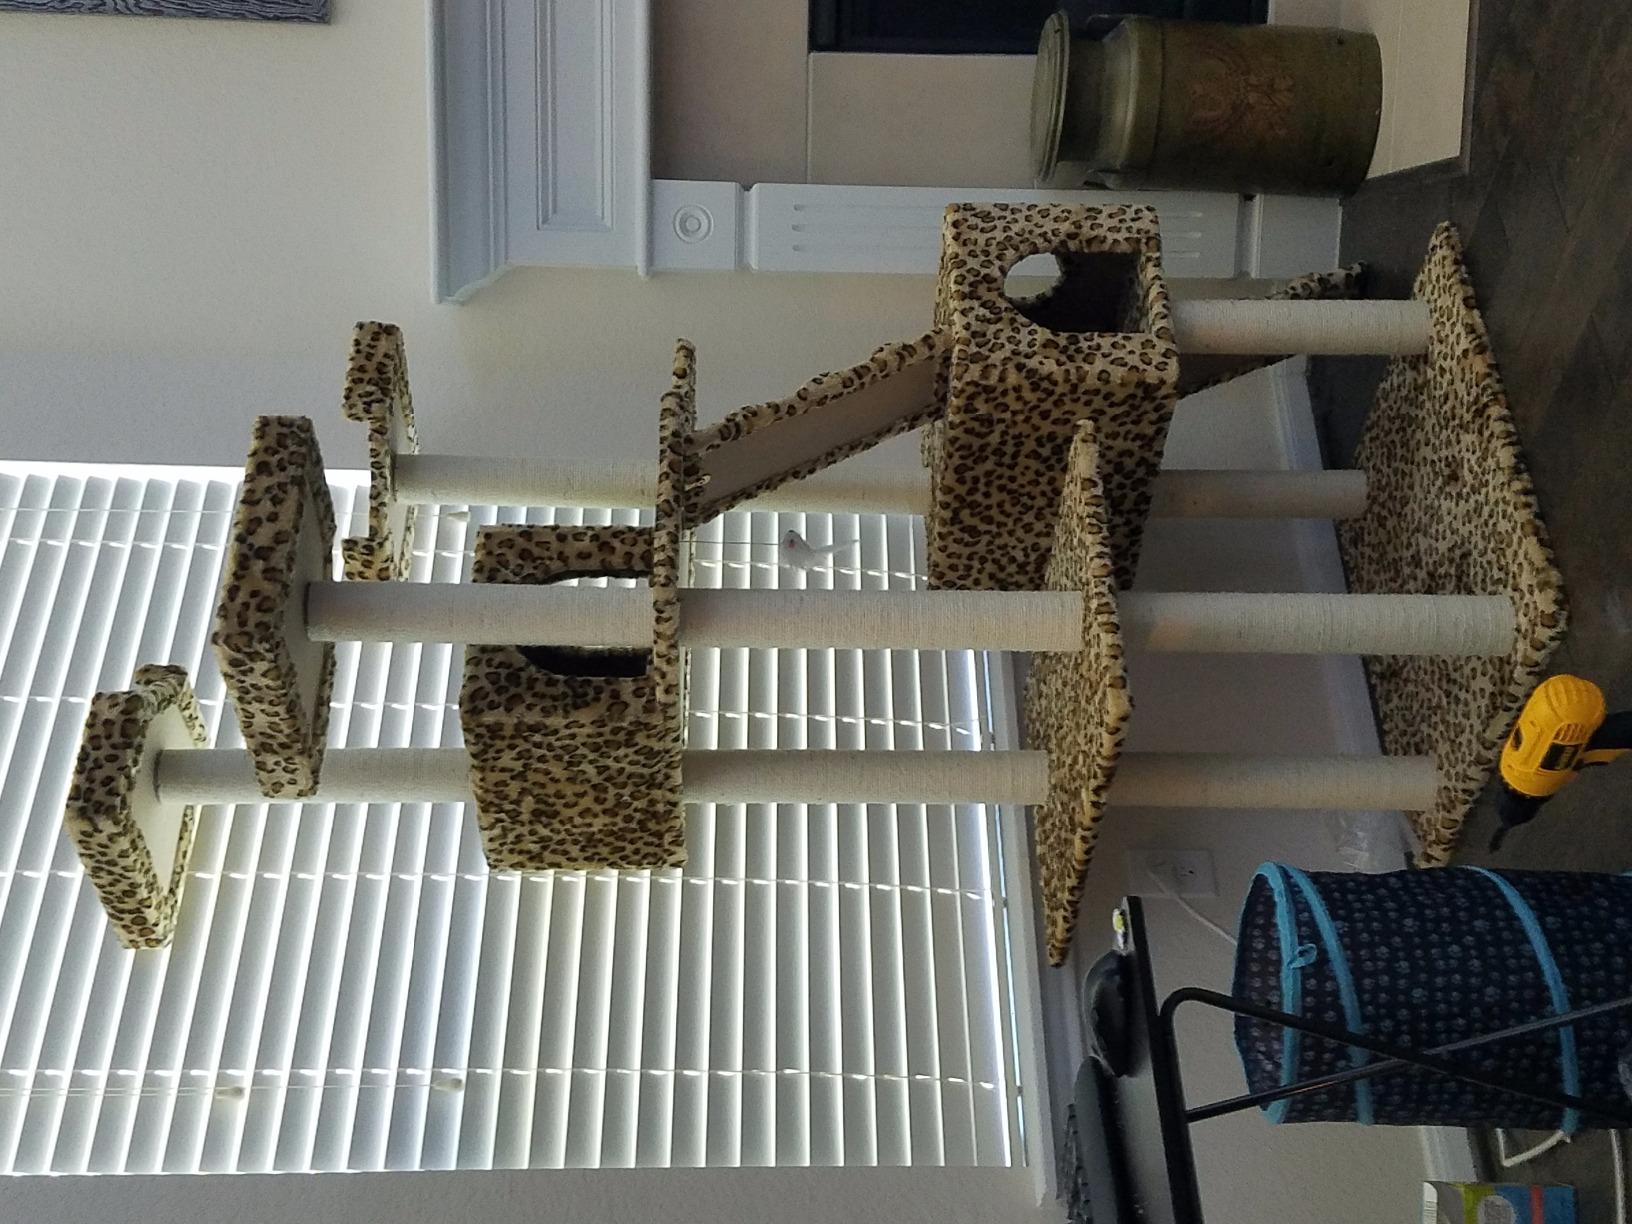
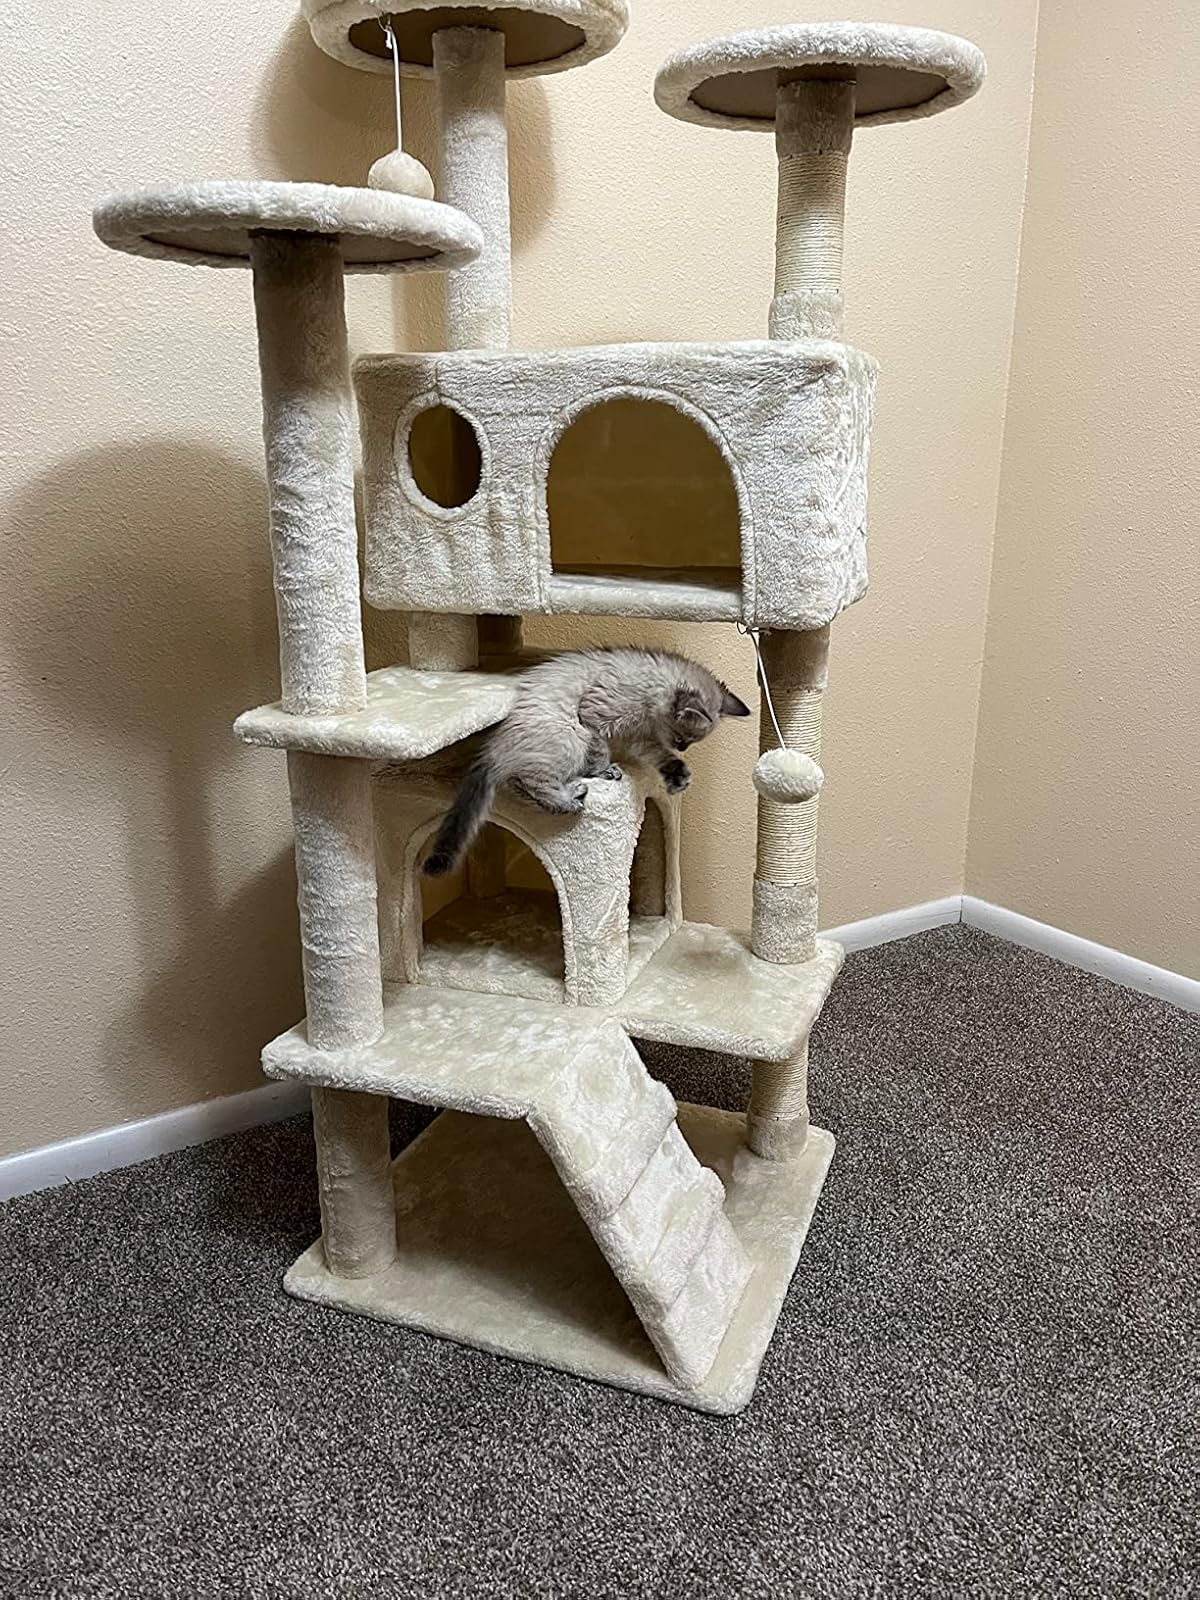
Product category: items_cat tree
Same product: no